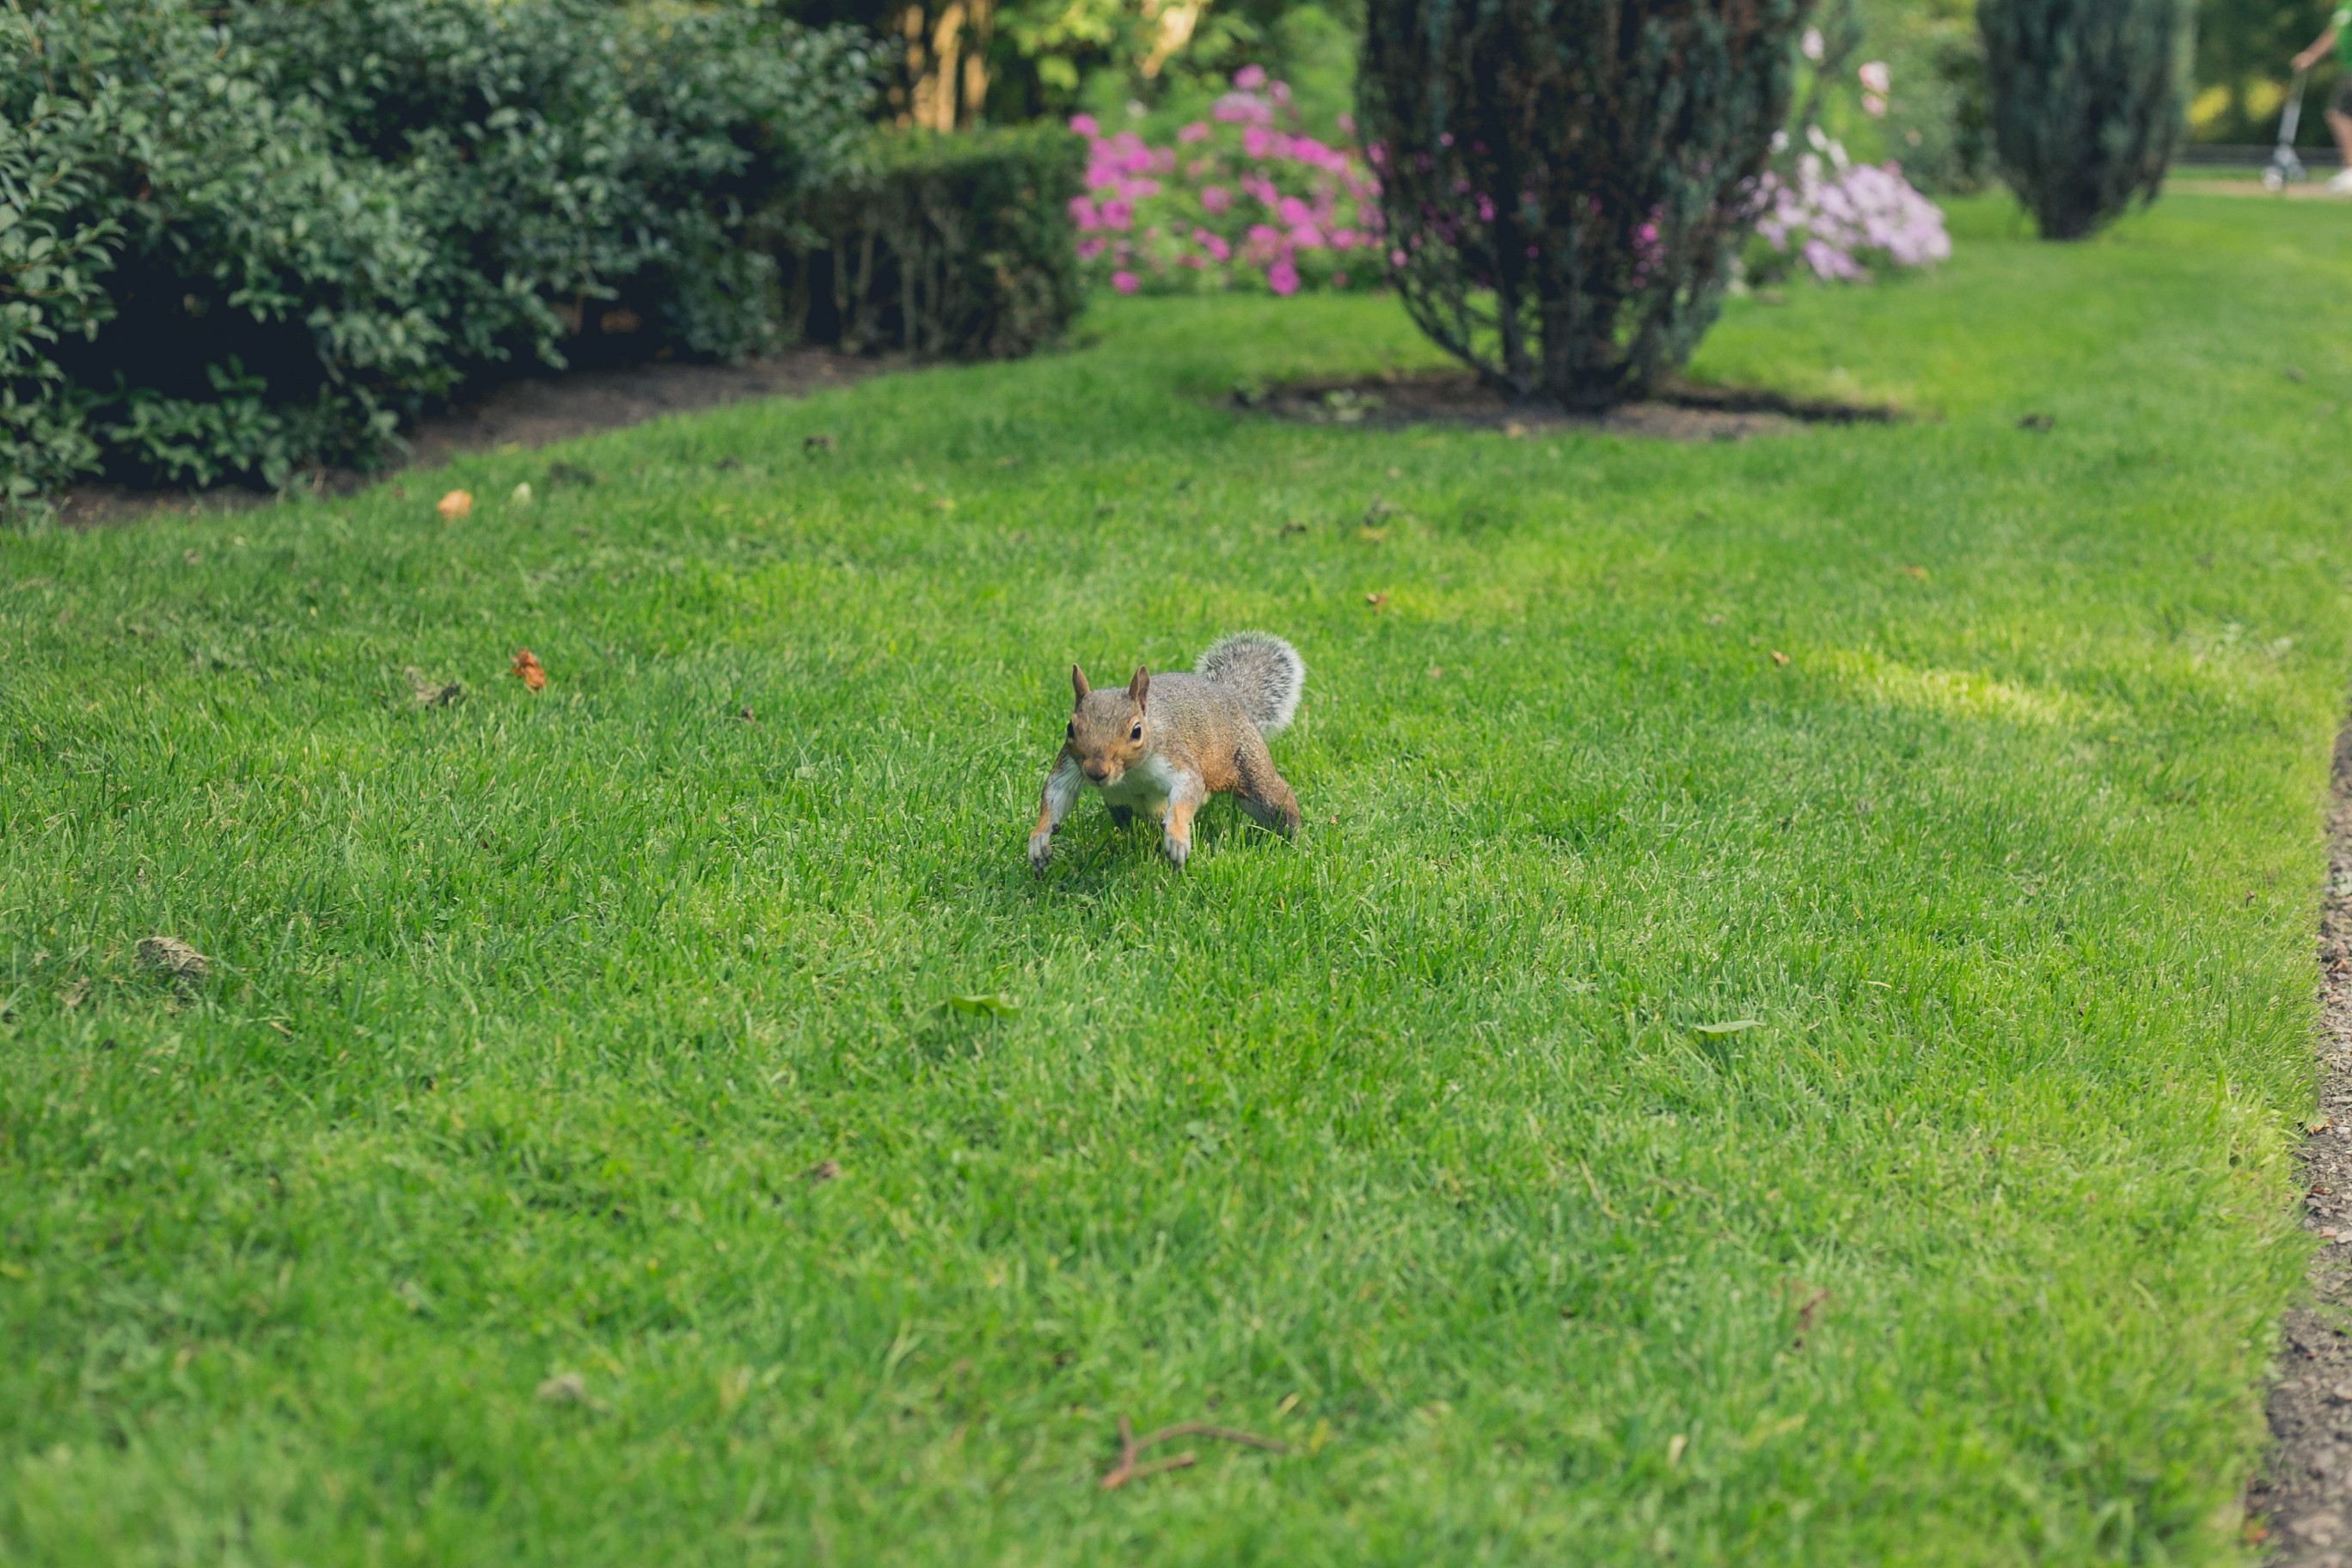
squirrel, running, grass, jump, rodent, lawn, green, wildlife, vegetation, garden, canidae, meadow, yard, backyard, grass family, pasture, tree, botany, leaf, plant, groundcover, shrub, fawn, grassland, plant community, tail, fox, carnivore